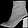
Label: Ankle boot